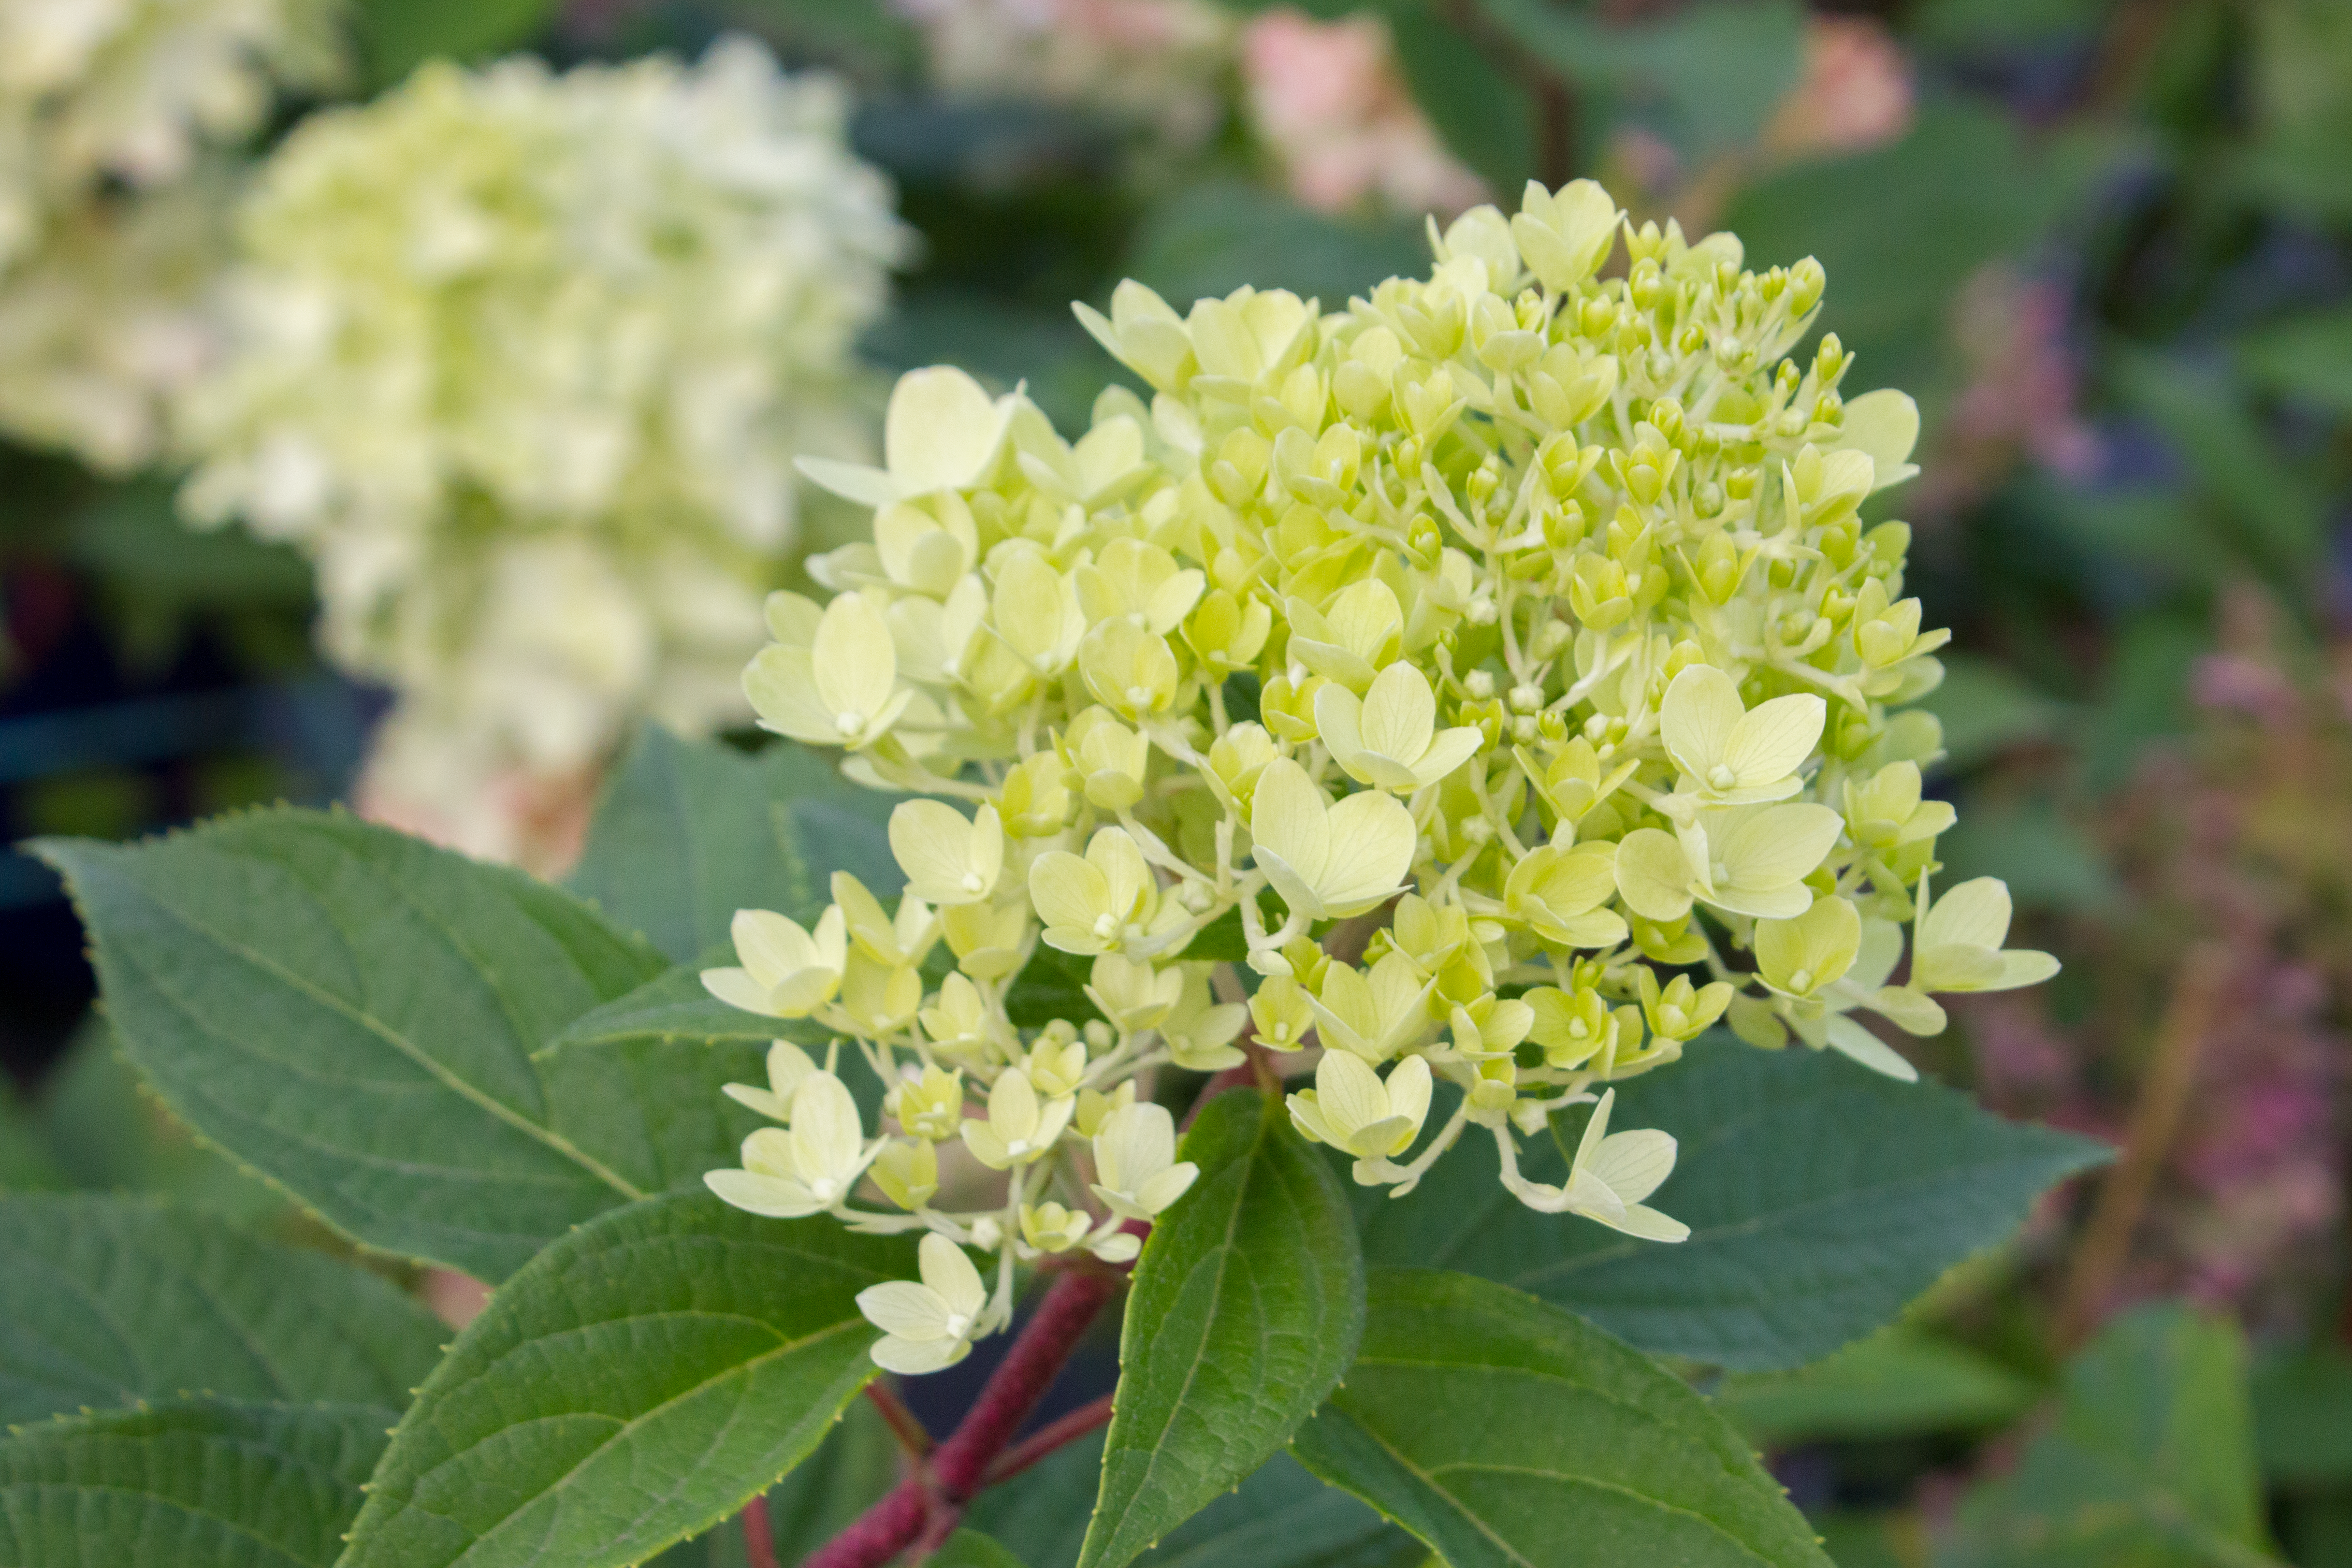
hydrangea, graffiti, flower, plant, petal, tree, groundcover, shrub, flowering plant, subshrub, herbaceous plant, annual plant, terrestrial plant, blossom, Dogwood family, herb, brassicales, spurge family, viburnum, hydrangeaceae, cornales, moschatel family, Menispermaceae, Pittosporaceae, milkweed, buddleia, Heracleum plant